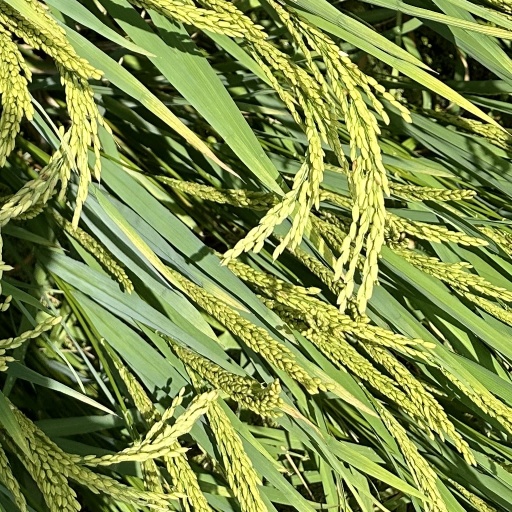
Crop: rice